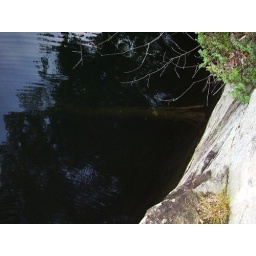
the tree propped against the quarry wall